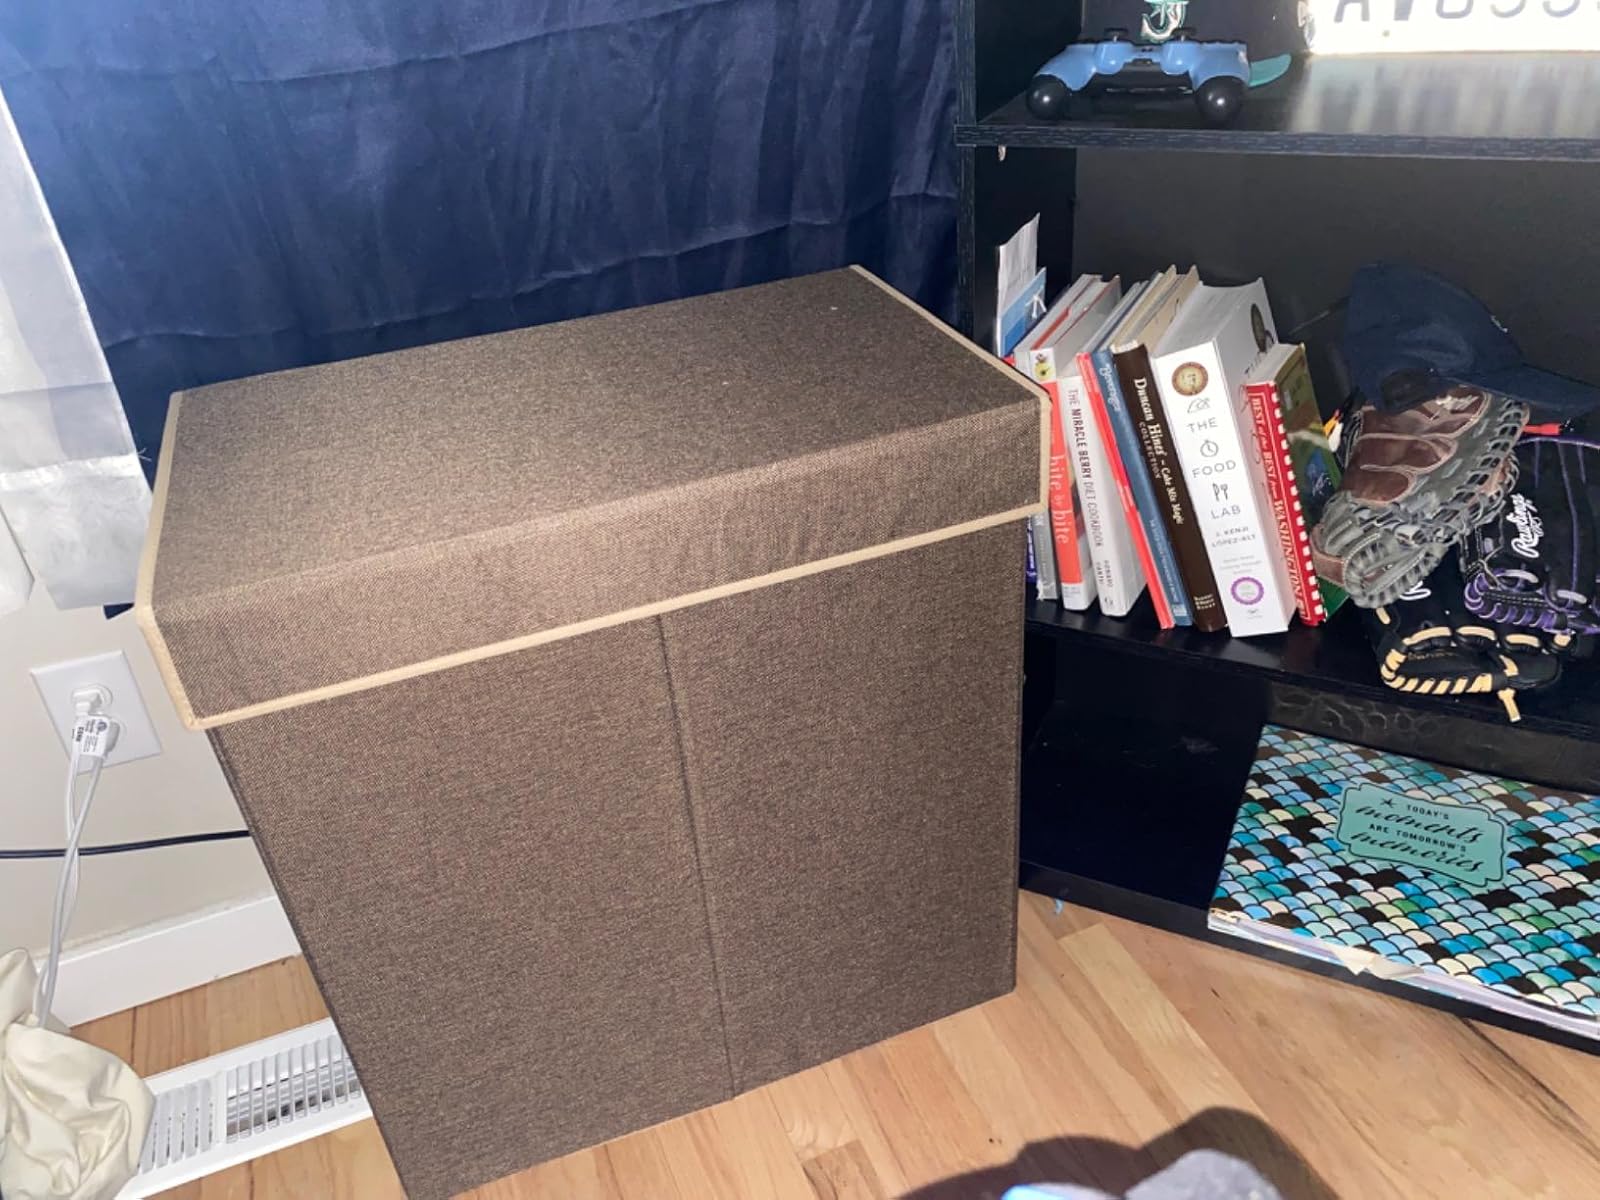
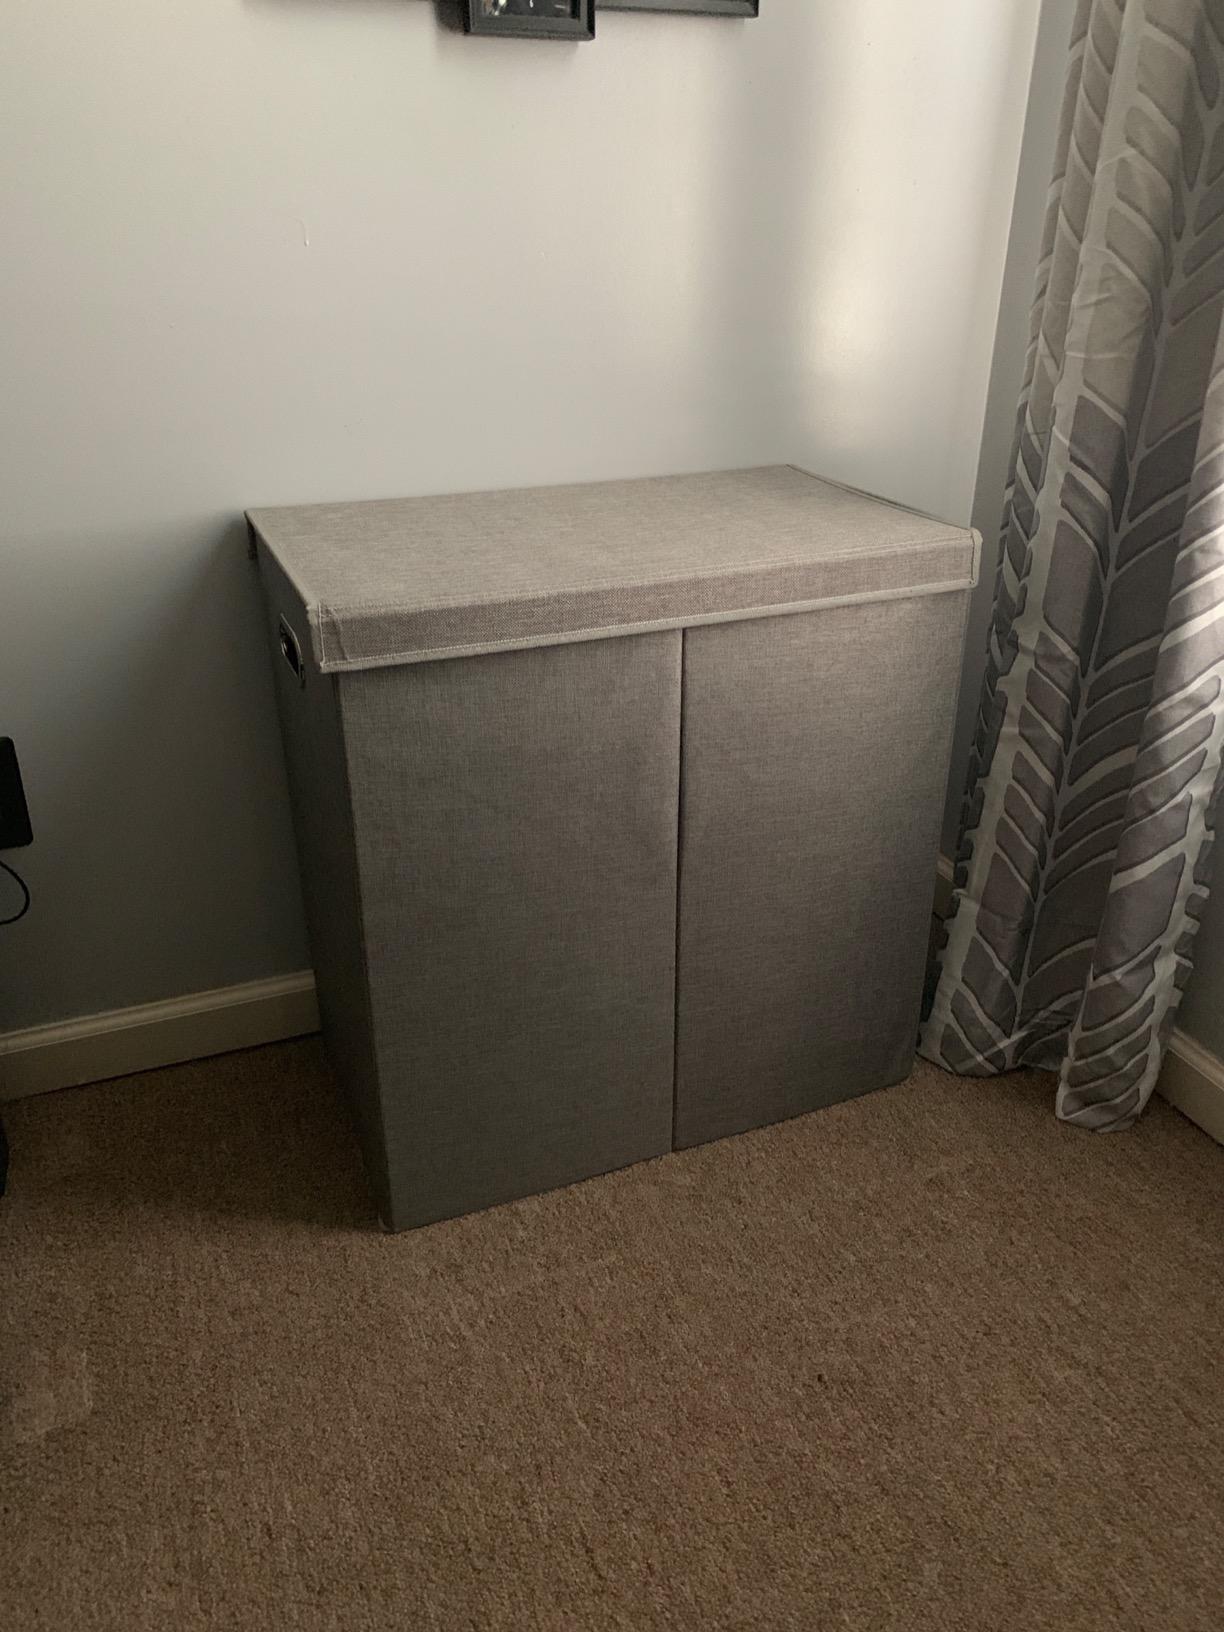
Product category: items_hamper
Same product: no